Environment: real
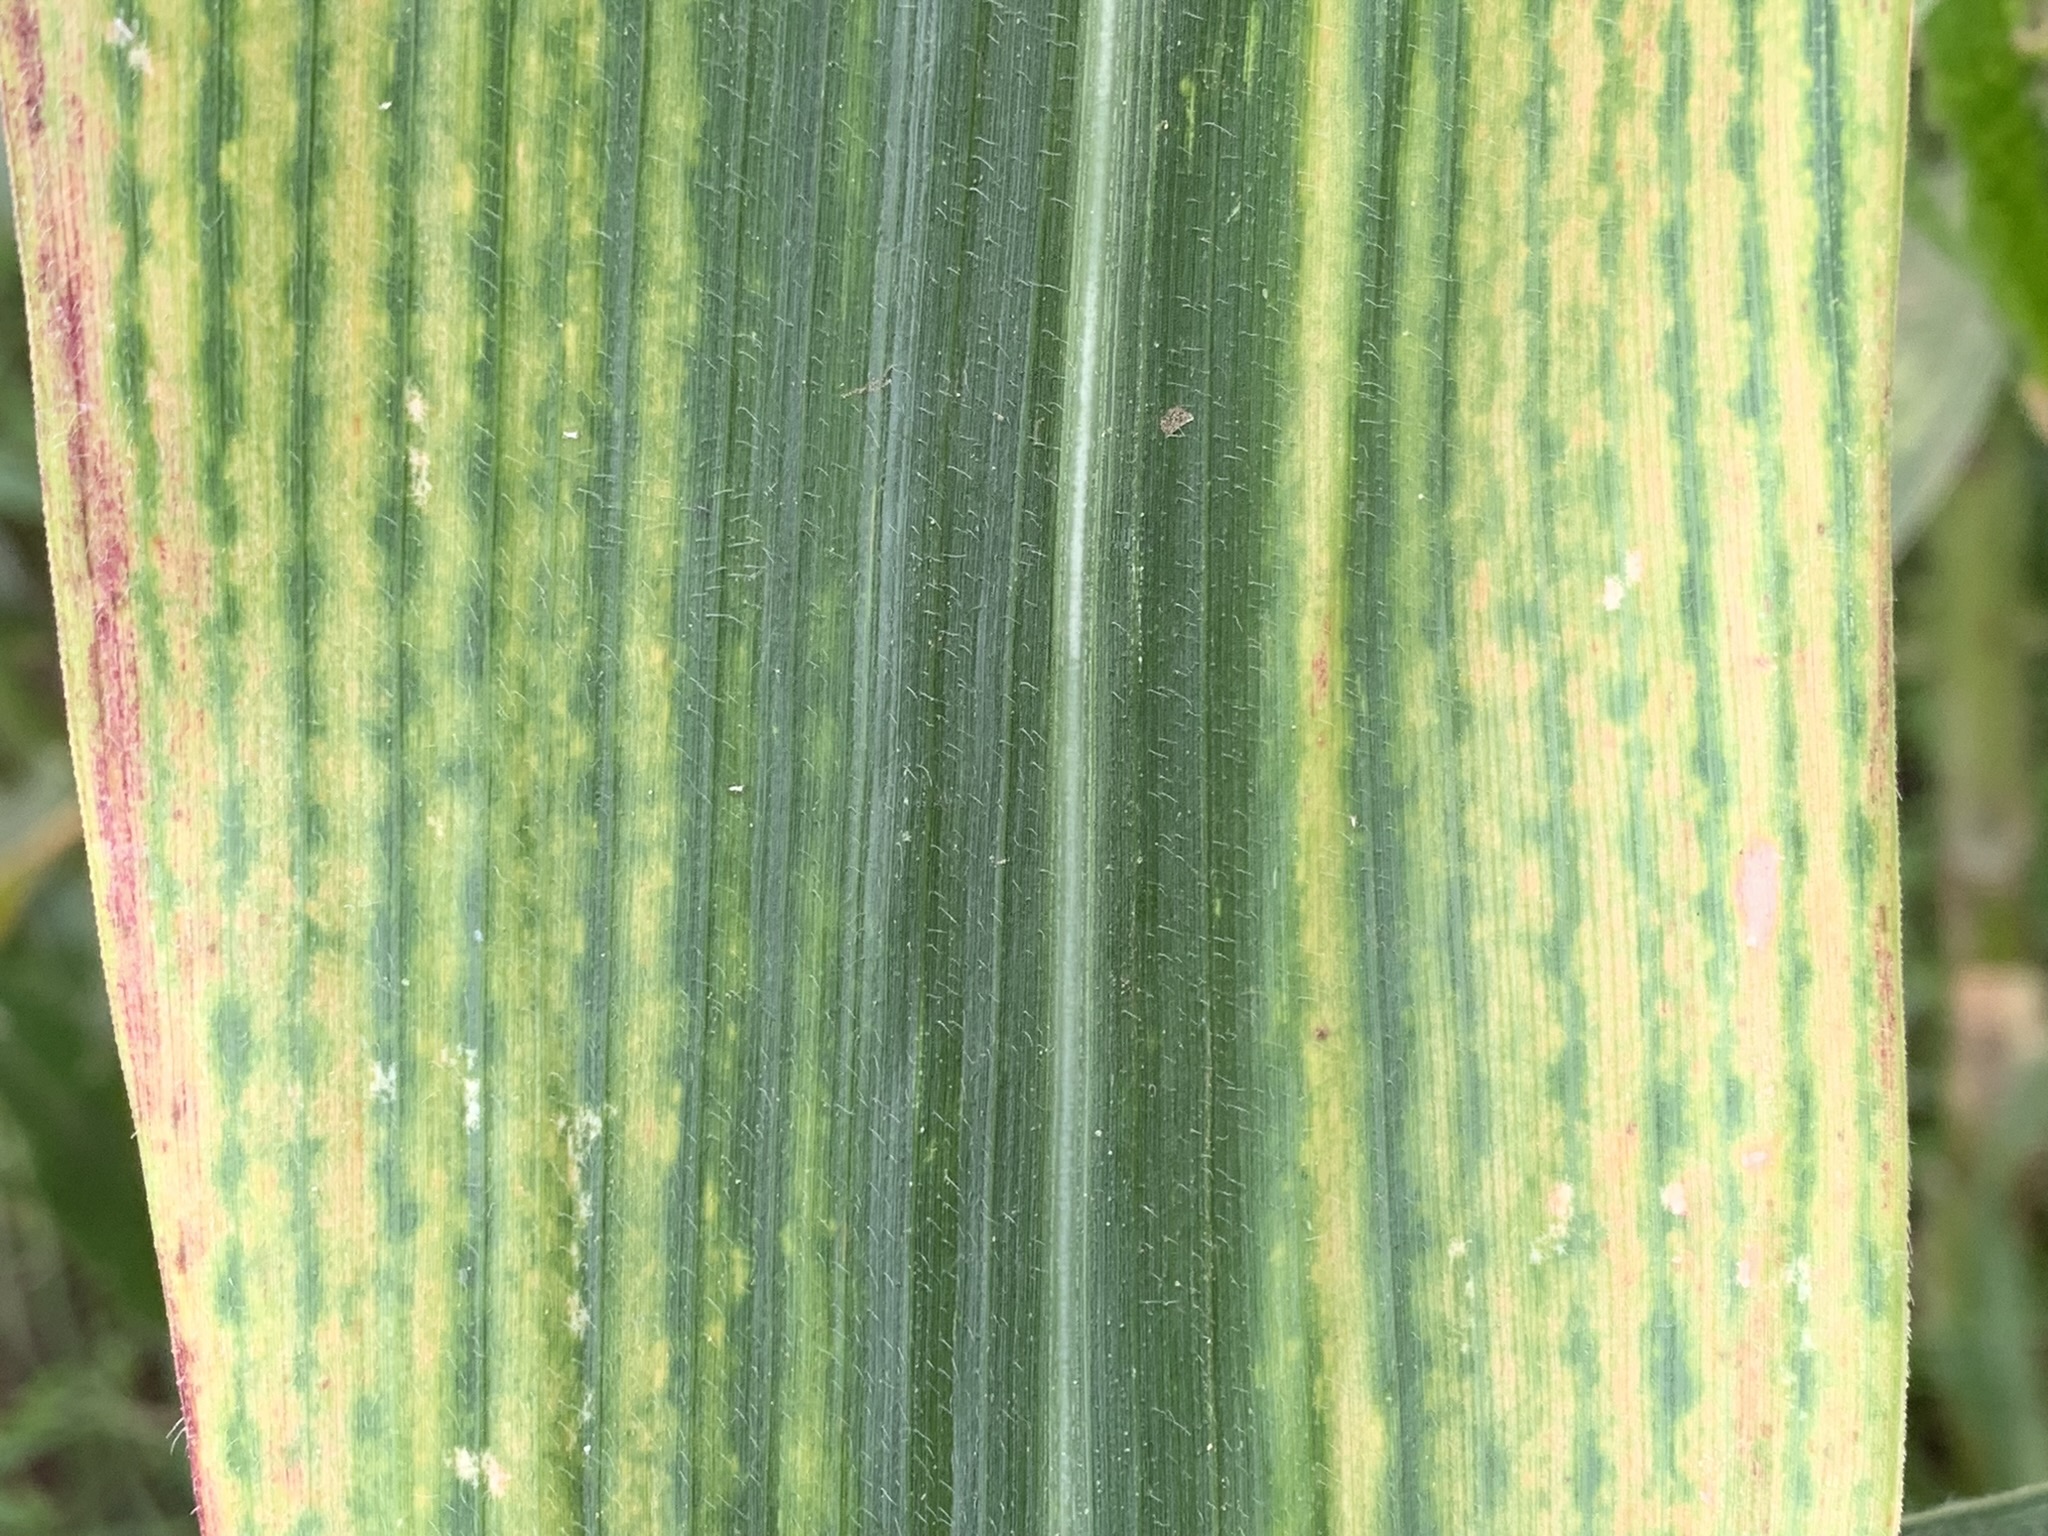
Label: lethal_necrosis